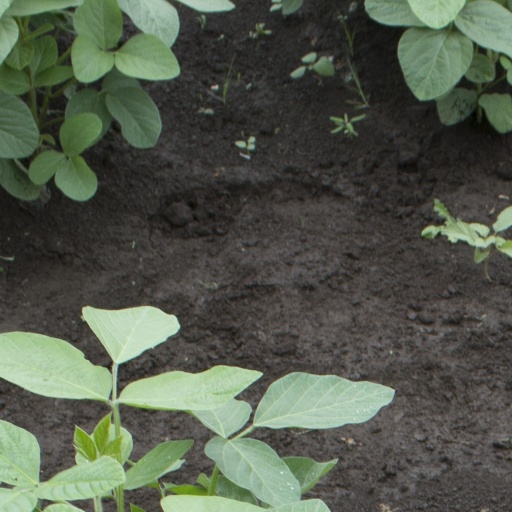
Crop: soybean